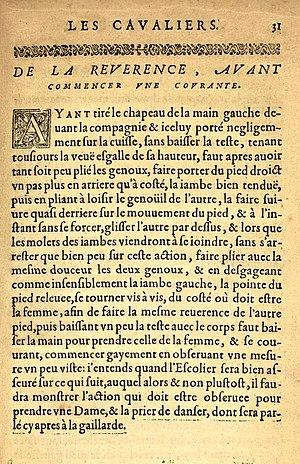
François de Lauze, Apologie de la danse
Savinien de Cyrano, dit de Bergerac, est un écrivain français, né à Paris, rue des Deux-Portes, baptisé le 6 mars 1619 en l'église Saint-Sauveur et mort à Sannois le 28 juillet 1655.